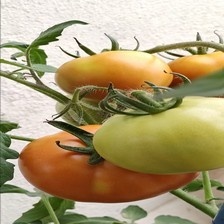
Label: tomato